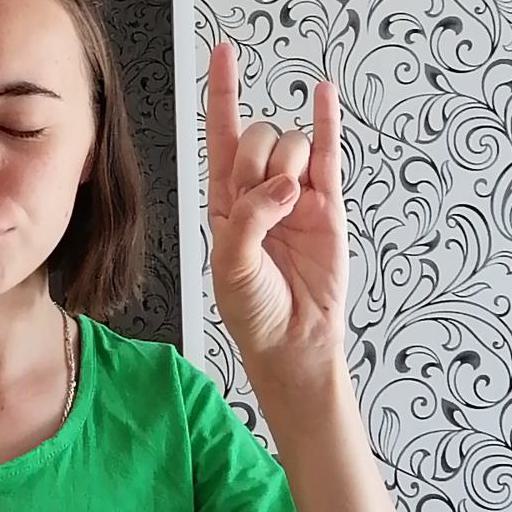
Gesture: rock